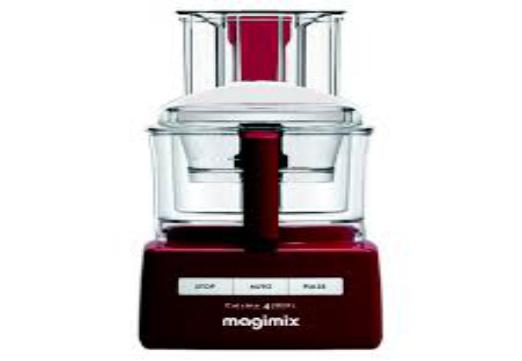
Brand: magimix
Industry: Necessities